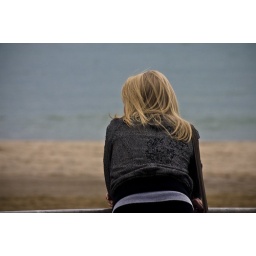
A young girl enjoying the view at beach in Bournemouth, England